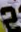
Number: 2